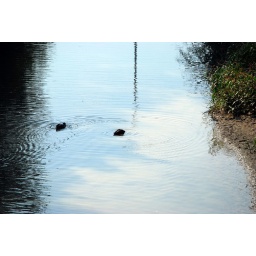
A bath in the sky